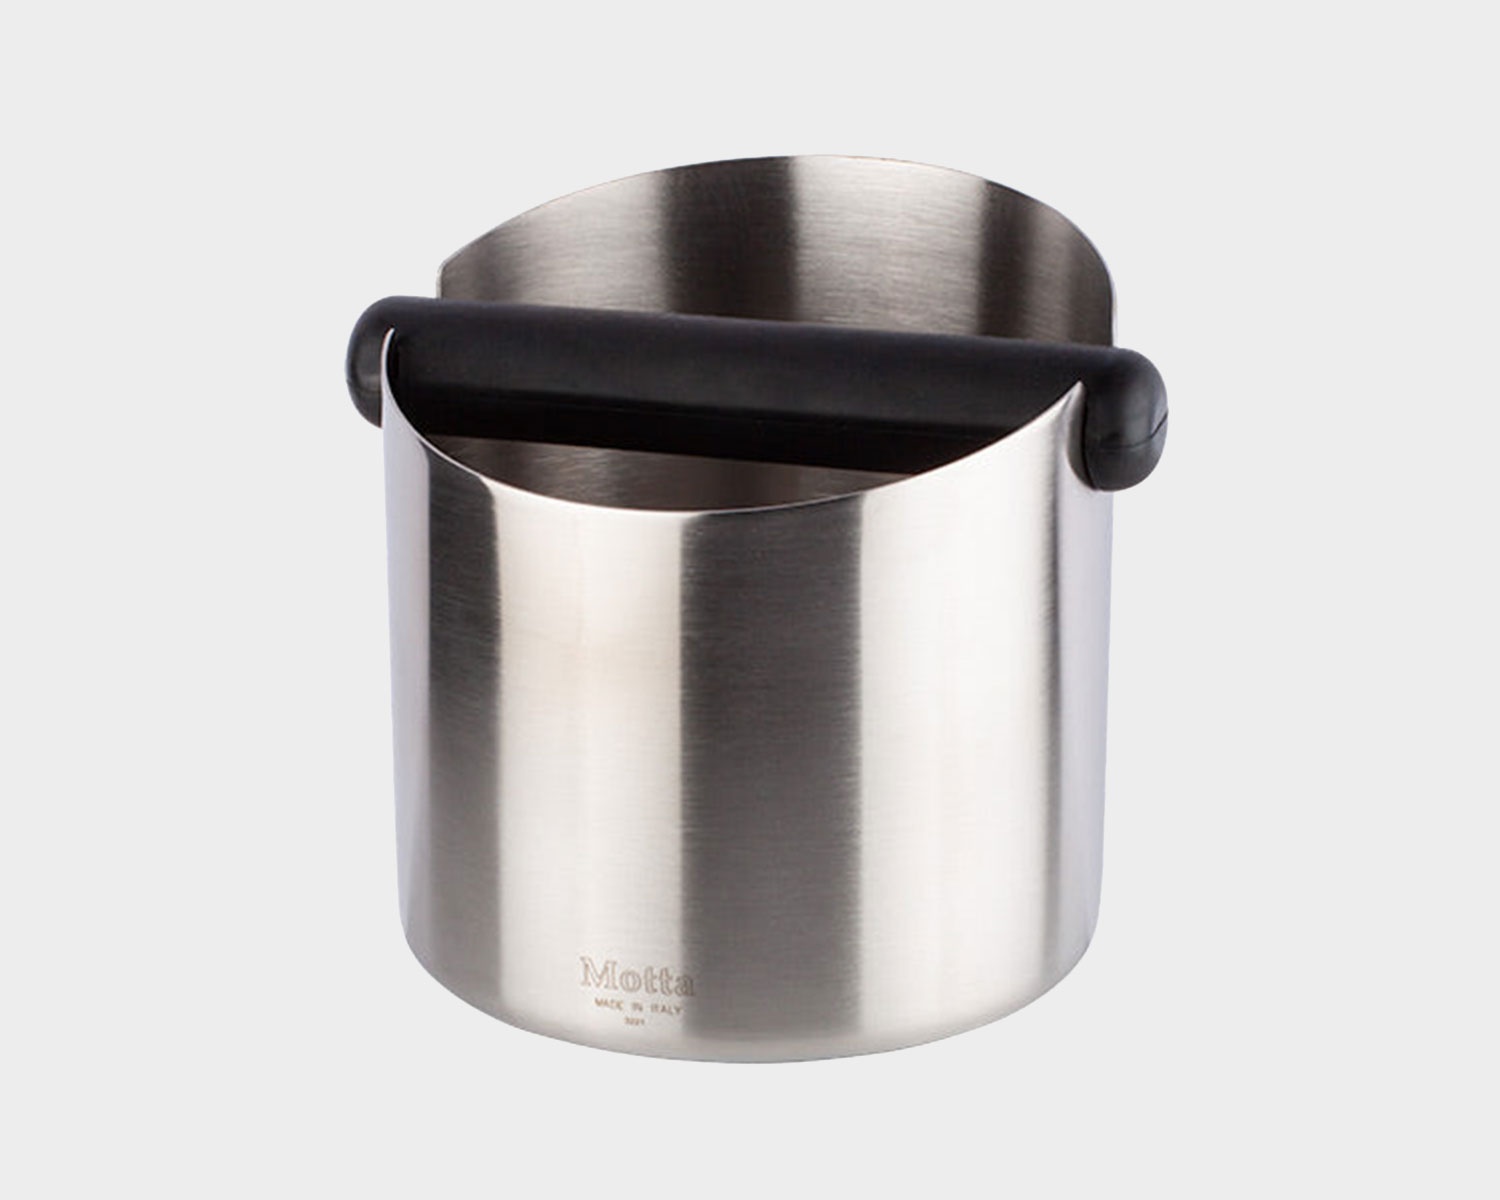
MOTTA Knockbox (Satiniert)
Der Abschlagbehälter besteht aus gebürstet robustem Edelstahl. Die lebensmittelechte Gummi Ummantelung des Abschlagstabes dämmt hervorragend das Abschlaggeräusch. Zusätzlich befindet sich für einen stabilen rutschfreien Stand der Abschlagbox eine Gummiunterlage auf der Unterseite. Eigenschaften • Abmessungen H: 14 cm • Durchmesser: 13 cm (16.5 cm Large Tubbi) • Material: Gummi, Edelstahl • Farbe: Gebürstet Edelstahl • Gewicht: 620 g
Brand: PRO KAFFEEMASCHINE ZÜRICH
Category: Home & Garden > Kitchen & Dining > Kitchen Appliance Accessories > Coffee Maker & Espresso Machine Accessories > Coffee Maker & Espresso Machine Replacement Parts > Drip Tray Covers